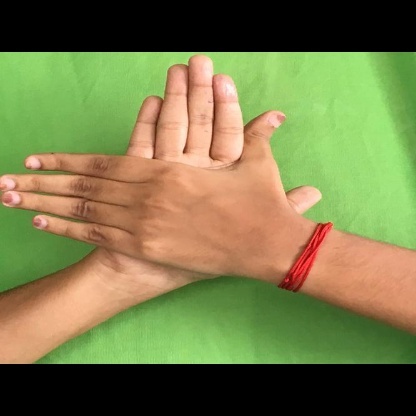
Mudra: Chakra